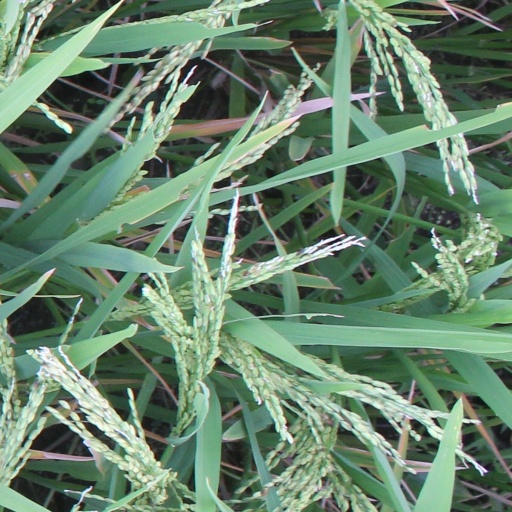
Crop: rice